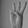
ASL letter: W